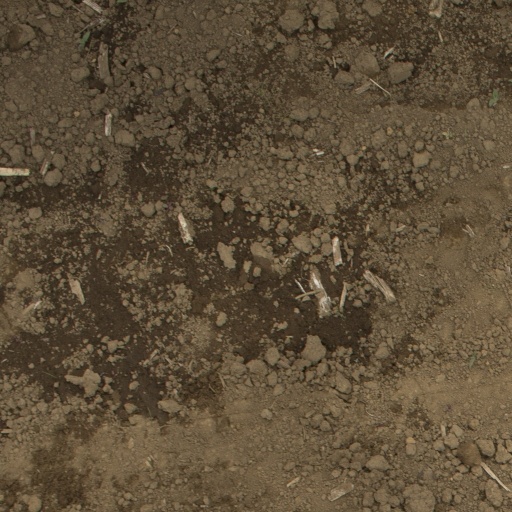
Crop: Jerusalem artichoke